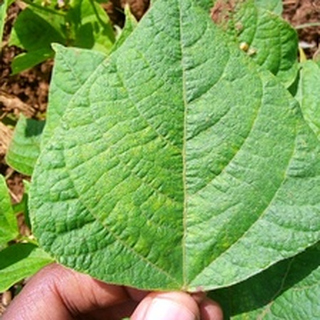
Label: healthy_bean